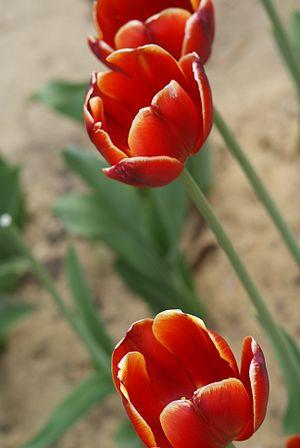
Laura Fygi est une chanteuse néerlandaise de jazz et de pop.